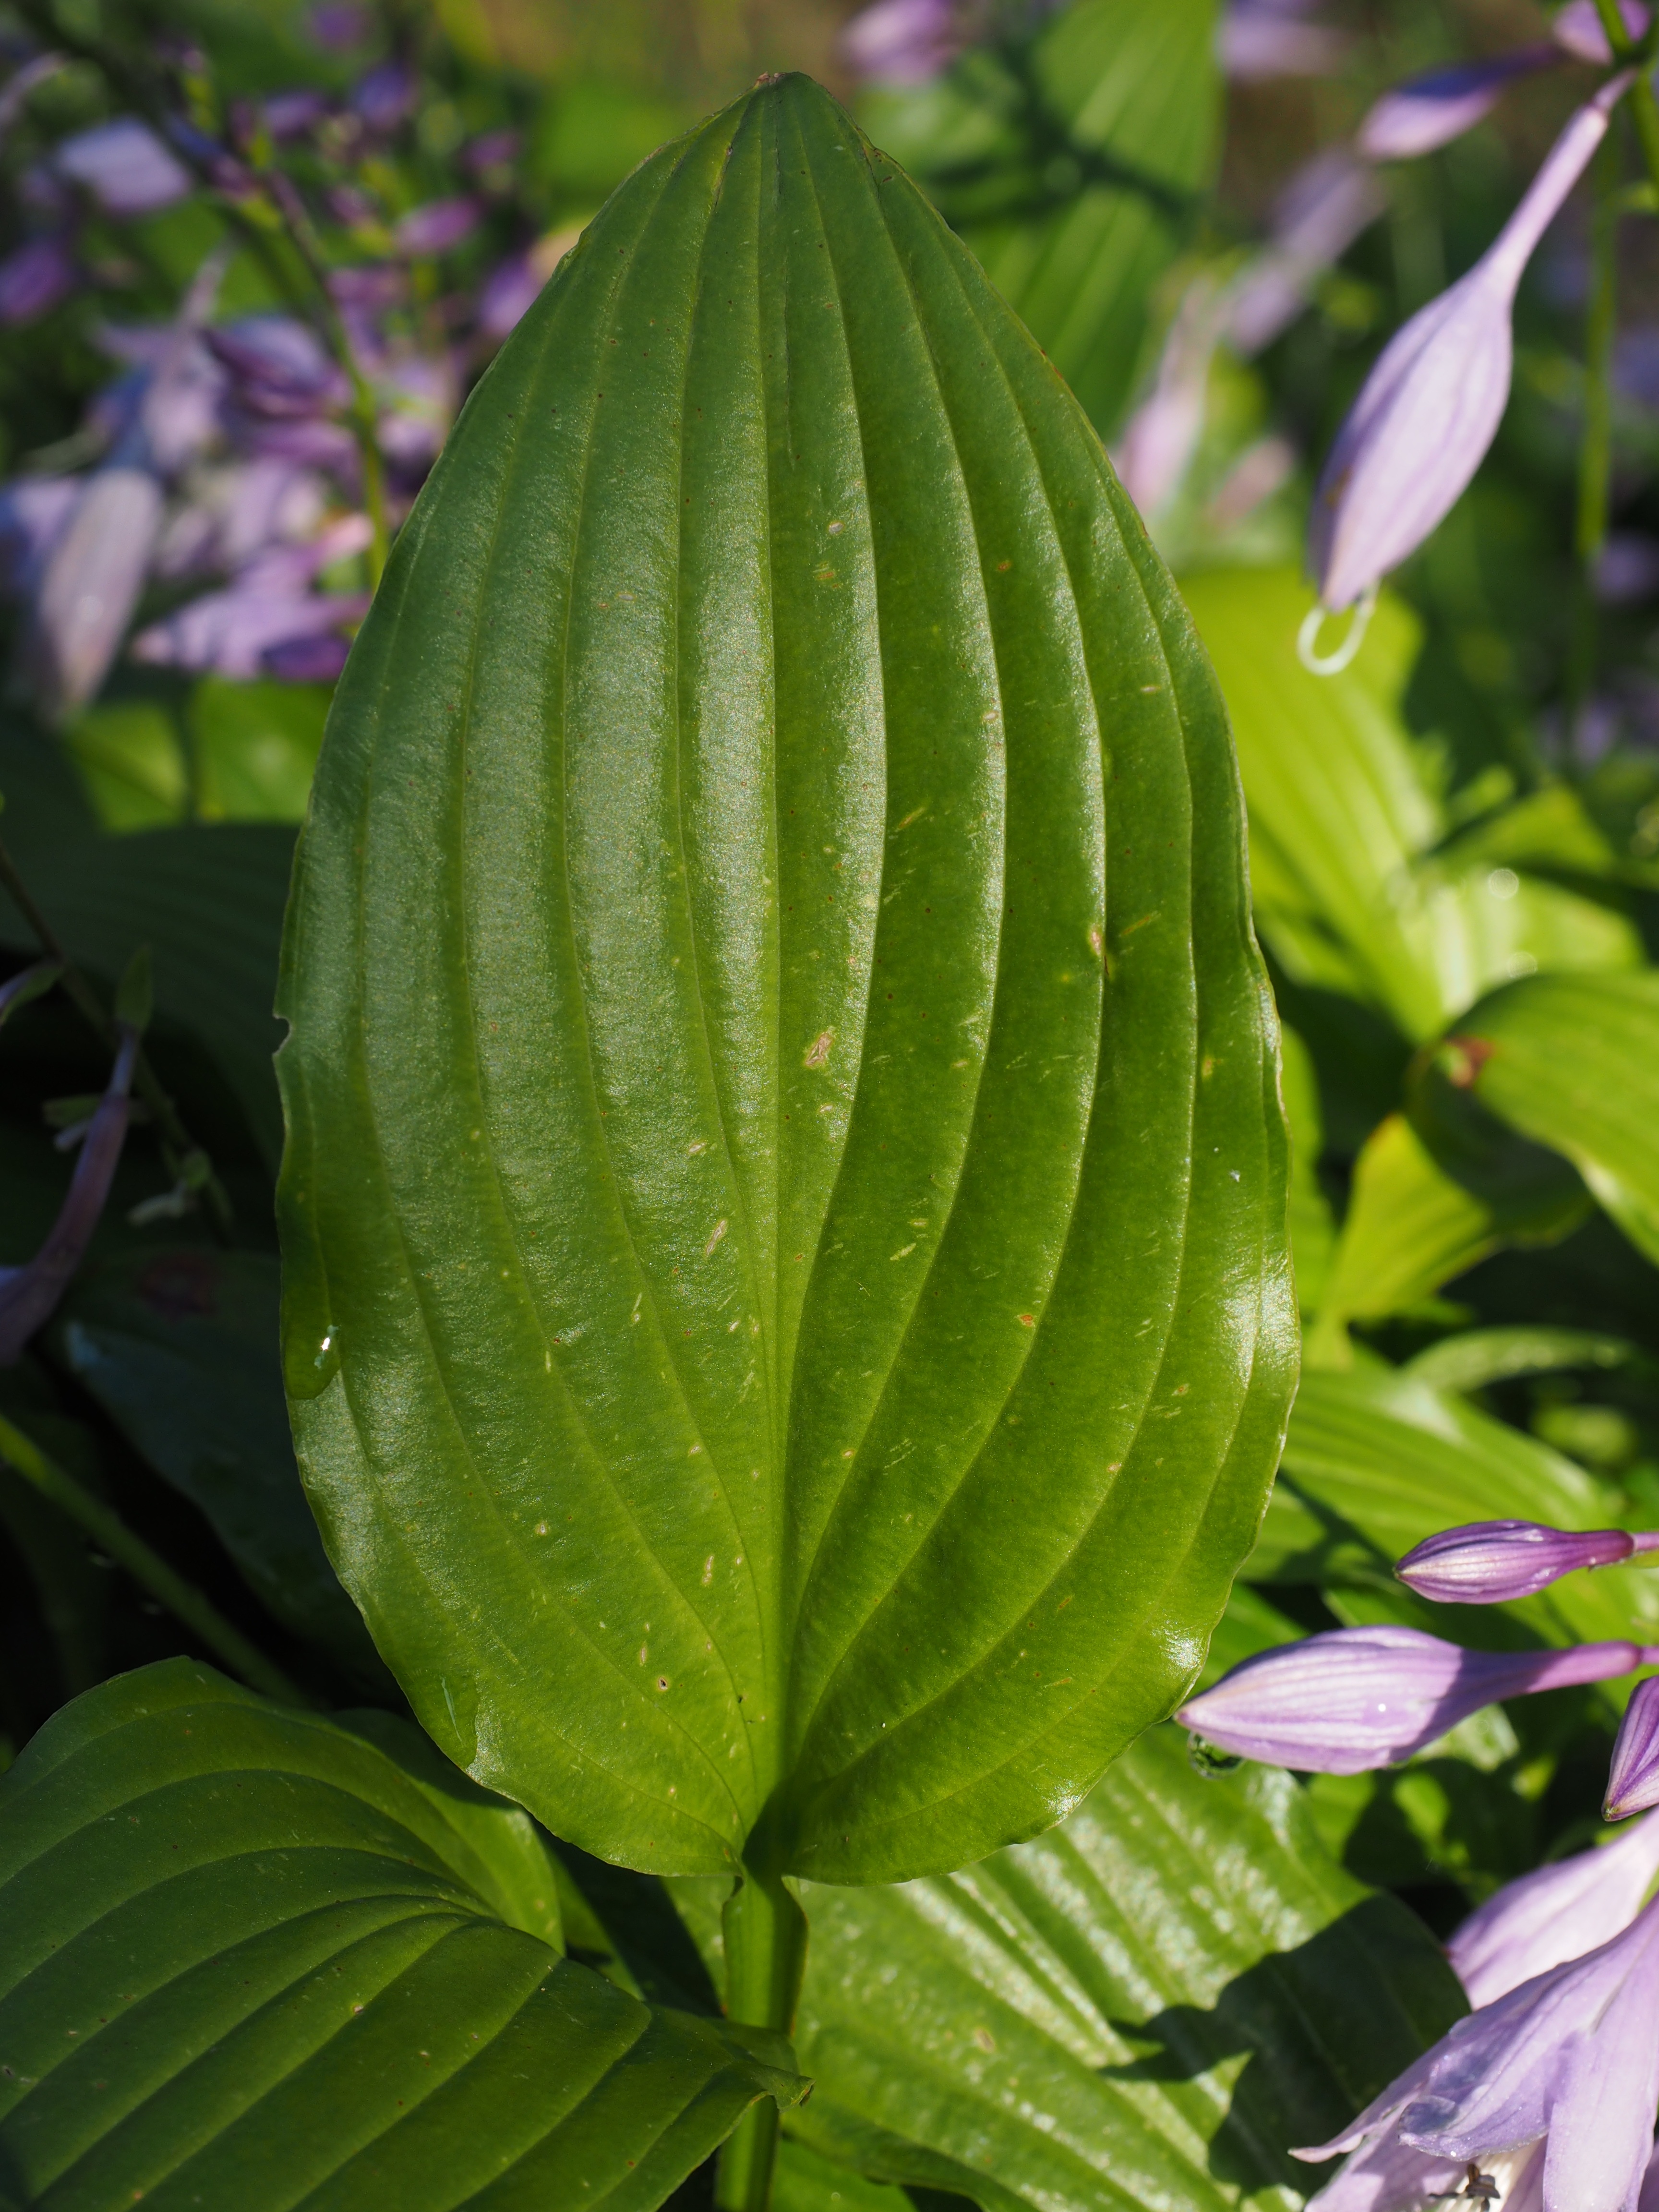
plant, leaf, flower, green, produce, botany, flora, shrub, liliaceae, flowering plant, leaf veins, plantain lily, sweetheart lily, agavengew chs, leaf foliage plant, land plant, hosta performed, funkia spreng, hosta longipes